Wokou

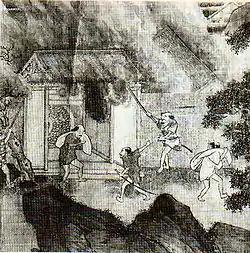
Attacks by the wokou. Excerpt of the "Wokou Tujuan", a 17th-century scroll

In attempts to centralize political control, the Ming dynasty enacted trade bans with the consensus being that "unrestricted trade would lead to chaos". With maritime trade outlawed, China's navy was reduced, and as a result, they could not combat increased smuggling, which led to wokou control over the southeastern coast. Although wokou means "Japanese pirates", major wokou groups in the 16th century were led by Chinese traders whose livelihoods were halted by the Ming trade bans. According to the "History of Ming", in a 1555 wokou raiding party, 30% of the wokou were Japanese, and 70% were ethnic Chinese. According to Censor Du Zhonglu, in a memorial dated 1553, the pirates were 10% barbarian people, 20% Ryukyuan people, and the rest from Fujian and Ningbo areas of China. According to Ray Huang, a Chinese-American historian, the Japanese pirates frequently collaborated with Chinese groups. Japan served as a base for the pirates, and the Japanese provided much of the military expertise and equipment to the pirates. Because of the extent of corruption in the Ming court, many Chinese officials had relations with the pirates and benefited from the piracy, making it difficult for central authorities to control.